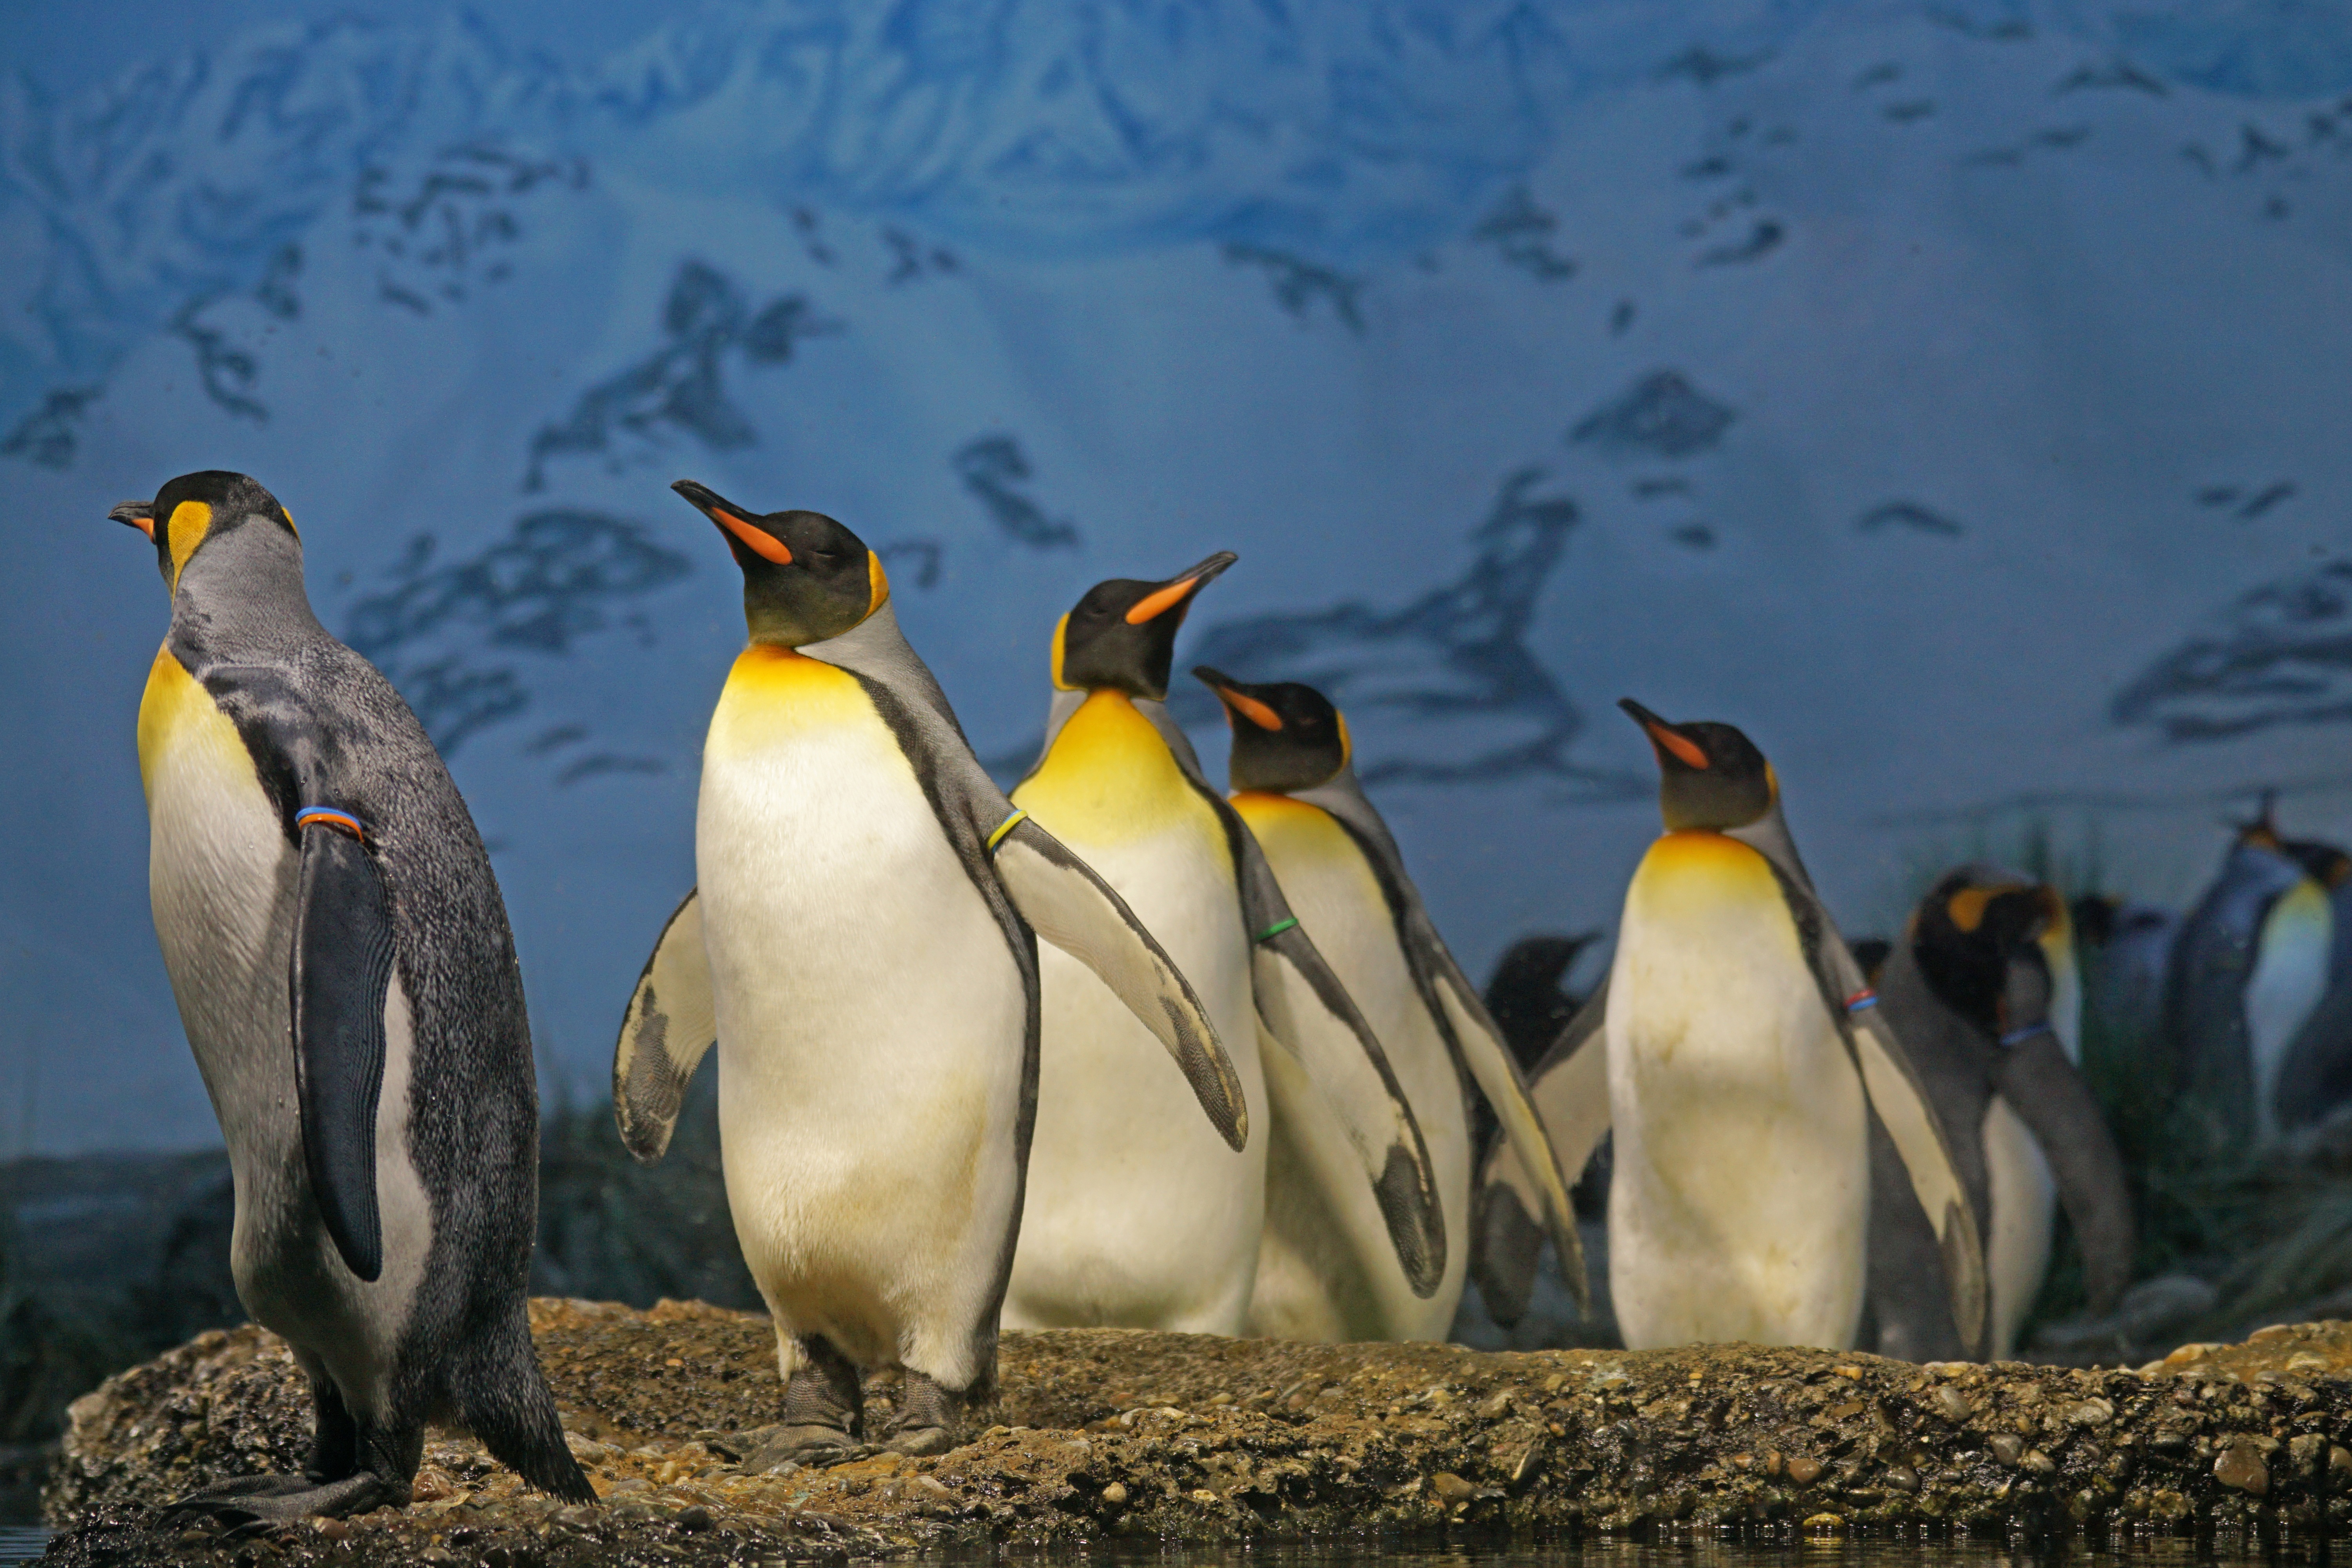
bird, group, animal, wildlife, zoo, beak, fauna, penguin, vertebrate, water bird, wildlife photography, flightless bird, king penguin, beaks, penguin band